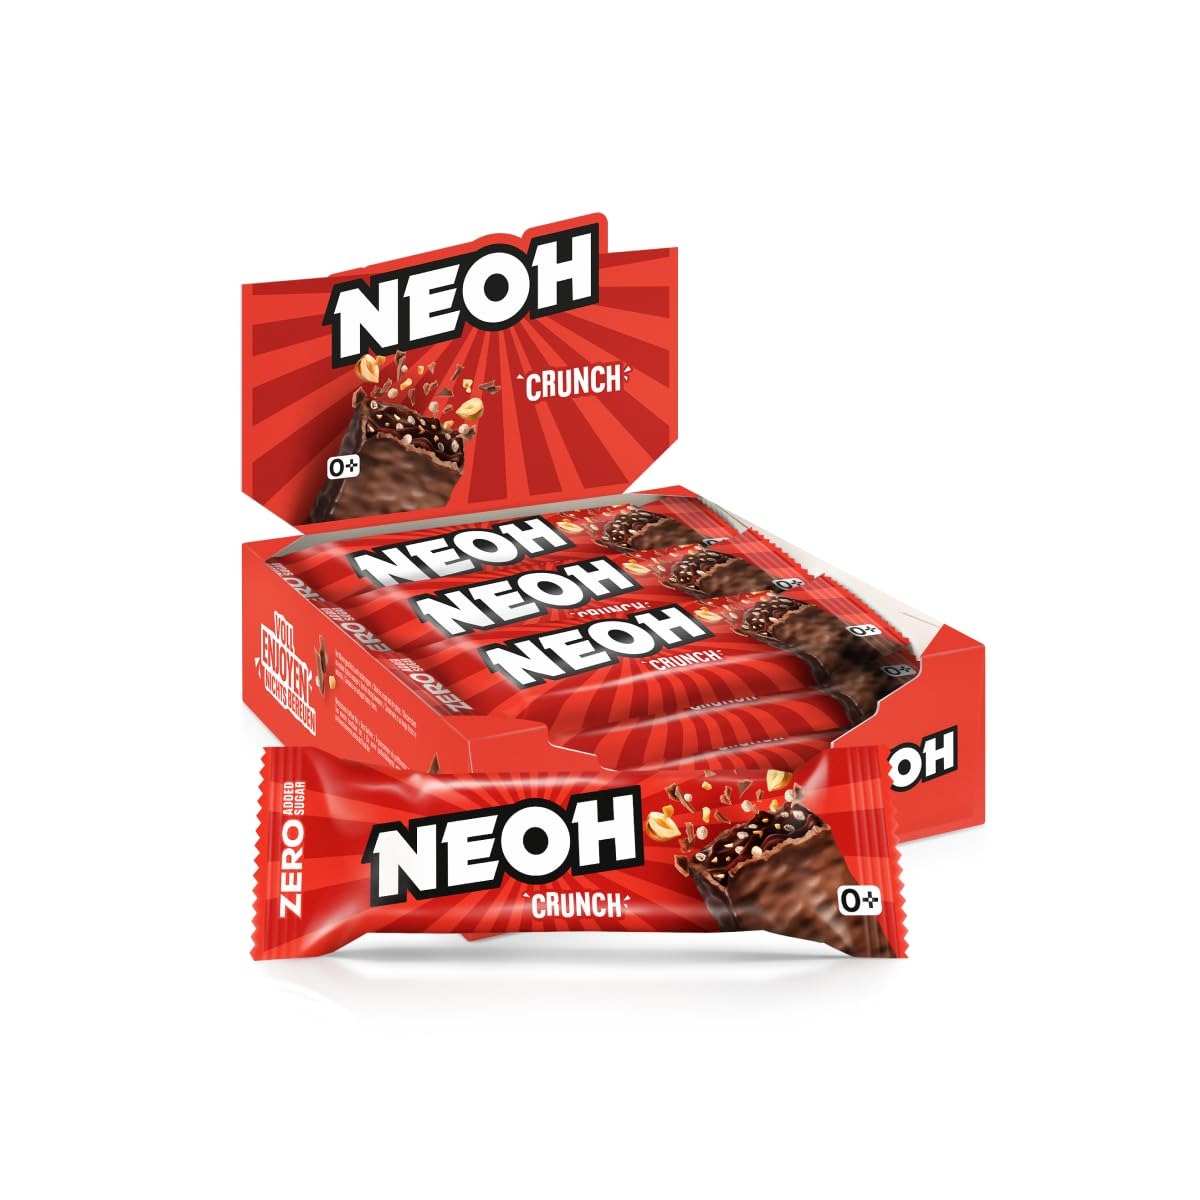
Item Name: NEOH Chocolate Bars - Keto Chocolate Dipped Candy Bar, Gluten-Free Low-Calorie, Low-Carb, Plant-Based, High-Fiber Snacks, No Added Sugar, 1 Ounce Individually Wrapped Bars, 12 Pack
Bullet Point 1: IT’S TIME TO RAISE THE BAR: Delight your sweet tooth with each luscious bite of our luxuriously rich, chocolate-dipped gourmet candy bar, the indulgent treat designed to fuel your keto journey and fully satisfy even the most ferocious cravings
Bullet Point 2: FUEL THAT FOOLS YOUR TASTEBUDS: The chewy, tasty snack for candy-lovers on a vegetarian, keto, or paleo diet, NEOH’s smart and satisfying non-GMO, gluten-free bars deliver dreamy, decadent flavor without the dreaded afternoon slump
Bullet Point 3: THE HEROES OF ZEROES: Stay active and energetic with low calorie, low-carb, and plant-based sweets that contain zero added sugar or palm oil and only 3 grams of net carbs while delivering the fiber and powerful antioxidants your body needs to succeed
Bullet Point 4: BEWARE OF SNACK ATTACKS: This 12-count box of individually wrapped 1 ounce bars provides the perfect portion at home or on the go, and can be stored in your pantry, desk, office, bag, or suitcase to tackle snack attacks when they strike
Bullet Point 5: FIGHT THE GOOD FIGHT: At NEOH, we’re on a mission to prove that a candy bar can taste amazing without the sugar overload; We use a blend of natural, low-calorie sugars to create a keto-friendly dessert loaded with 100% of the flavor you crave
Product Description: ***Sweet Snacks That Keep You on Track***<br>With NEOH's Gourmet Keto Candy Bars, you can snack smarter without compromising on flavor. Each luxurious bite of our indulgent chocolate-covered creation fuels your tastebuds without steering you off track. Low-carb, low-calorie, gluten-free, and non-GMO, our bars satisfy even the most relentless dessert craving without all the calories and sugar you get from ice cream, brownies, cookies, and donuts. That means you can give in and chow down, 100% guilt-free.<br><br>Our 12 packs are a sumptuous staple for those embracing vegetarian, keto, or paleo lifestyles. Our smart and satisfying bars are made with our secret sugar replacement formula ZERO+ which consists of vegetable fibers and fermented corn, delivering dreamy, decadent flavor without the sugar crash. Now, if that isn’t genius, we simply don’t know what is.<br><br>Loaded with plant-based goodness and only 3g of net carbs, NEOH bars nourish you with the essential fiber and powerful antioxidants you need to satisfy your sweet tooth and redefine your relationship with snack time. Power through your day with an extra dose of joy, courtesy of a delightful bite that's not just chewy and tasty but also wholesome. You don’t have to wait for dessert-our candy bars can be consumed any time of day with no remorse required.<br><br>Don't be caught off guard when the munchies manifest–our individually wrapped bars are your on-the-go allies, providing the perfect portion of chocolaty goodness. Keep them stashed in your pantry, desk, or bag to tackle hunger wherever it strikes. Unwrap the goodness, fuel your tastebuds, and savor the victory over cravings.<br><br>Please note, our bars may contain traces of tree nuts and gluten. Contains soy and dairy products. May have laxative effects if consumed excessively. Contains natural sugar.
Value: 13.2
Unit: Ounce

Price: 24.95